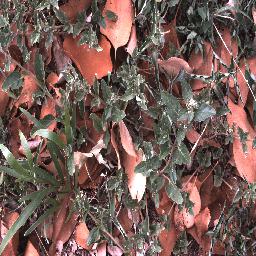
Label: negative